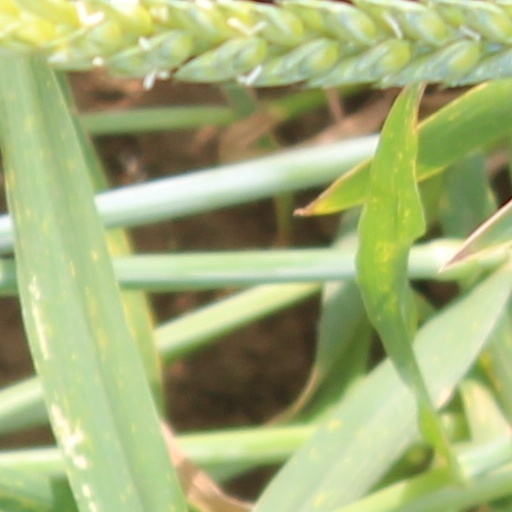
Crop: wheat